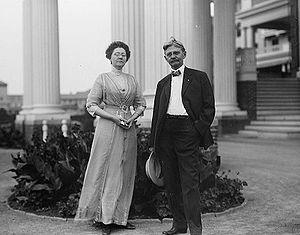
Lois Irene Kimsey Marshall était la femme de Thomas R. Marshall, 28ᵉ vice-président des États-Unis de 1913 à 1921. Elle fut la deuxième dame des États-Unis durant le mandat de son mari. Elle fut également première dame de l'Indiana quand son mari en était le gouverneur.